VFA-2

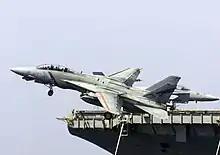
F-14D Tomcat from VF-2 passing the bow of the aircraft carrier "USS Constellation" after having been launched from one of the waist catapults

The unit participated in Operation Desert Storm, flying over 500 combat mission from USS "Ranger" operating in the Persian Gulf. VF-2 performed escort, reconnaissance and Combat Air Patrol (CAP) missions. In 1992, after taking in Operation Southern Watch, CVW-2 sailed to Somalia becoming the first Air Wing to take part in Operation Restore Hope, providing air cover, photo and visual reconnaissance, airborne air traffic control, logistics support, and on-call close air support for U.S. Navy and Marine Corps amphibious forces alongside its sister squadron VF-1. After the 1992-1993 cruise, USS "Ranger" was decommissioned (along with VF-2’s sister squadron VF-1), and VF-2 was switched to the . At the same time, VF-2 transitioned to the F-14D Tomcat. Several months after the 1995 cruise, VF-2 was awarded the battle "E" and relocated from NAS Miramar to NAS Oceana due to a Base Realignment and Closure (BRAC) decision to make Miramar a Marine Corps Air Station.